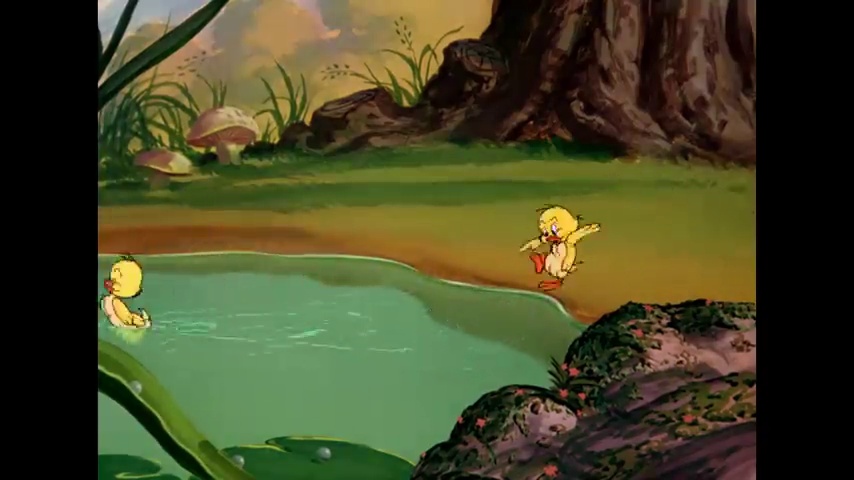
Portrait style: Cartoon Portrait